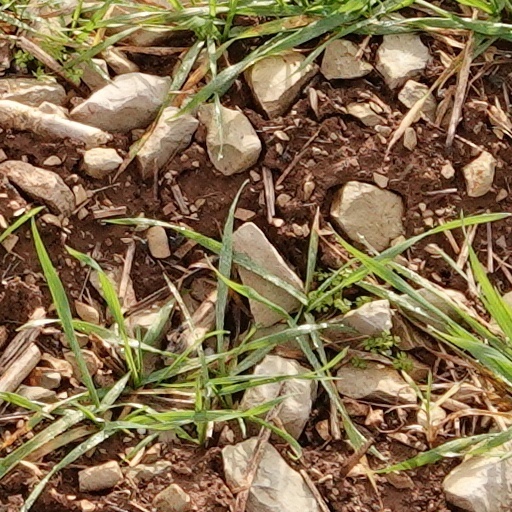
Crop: wheat